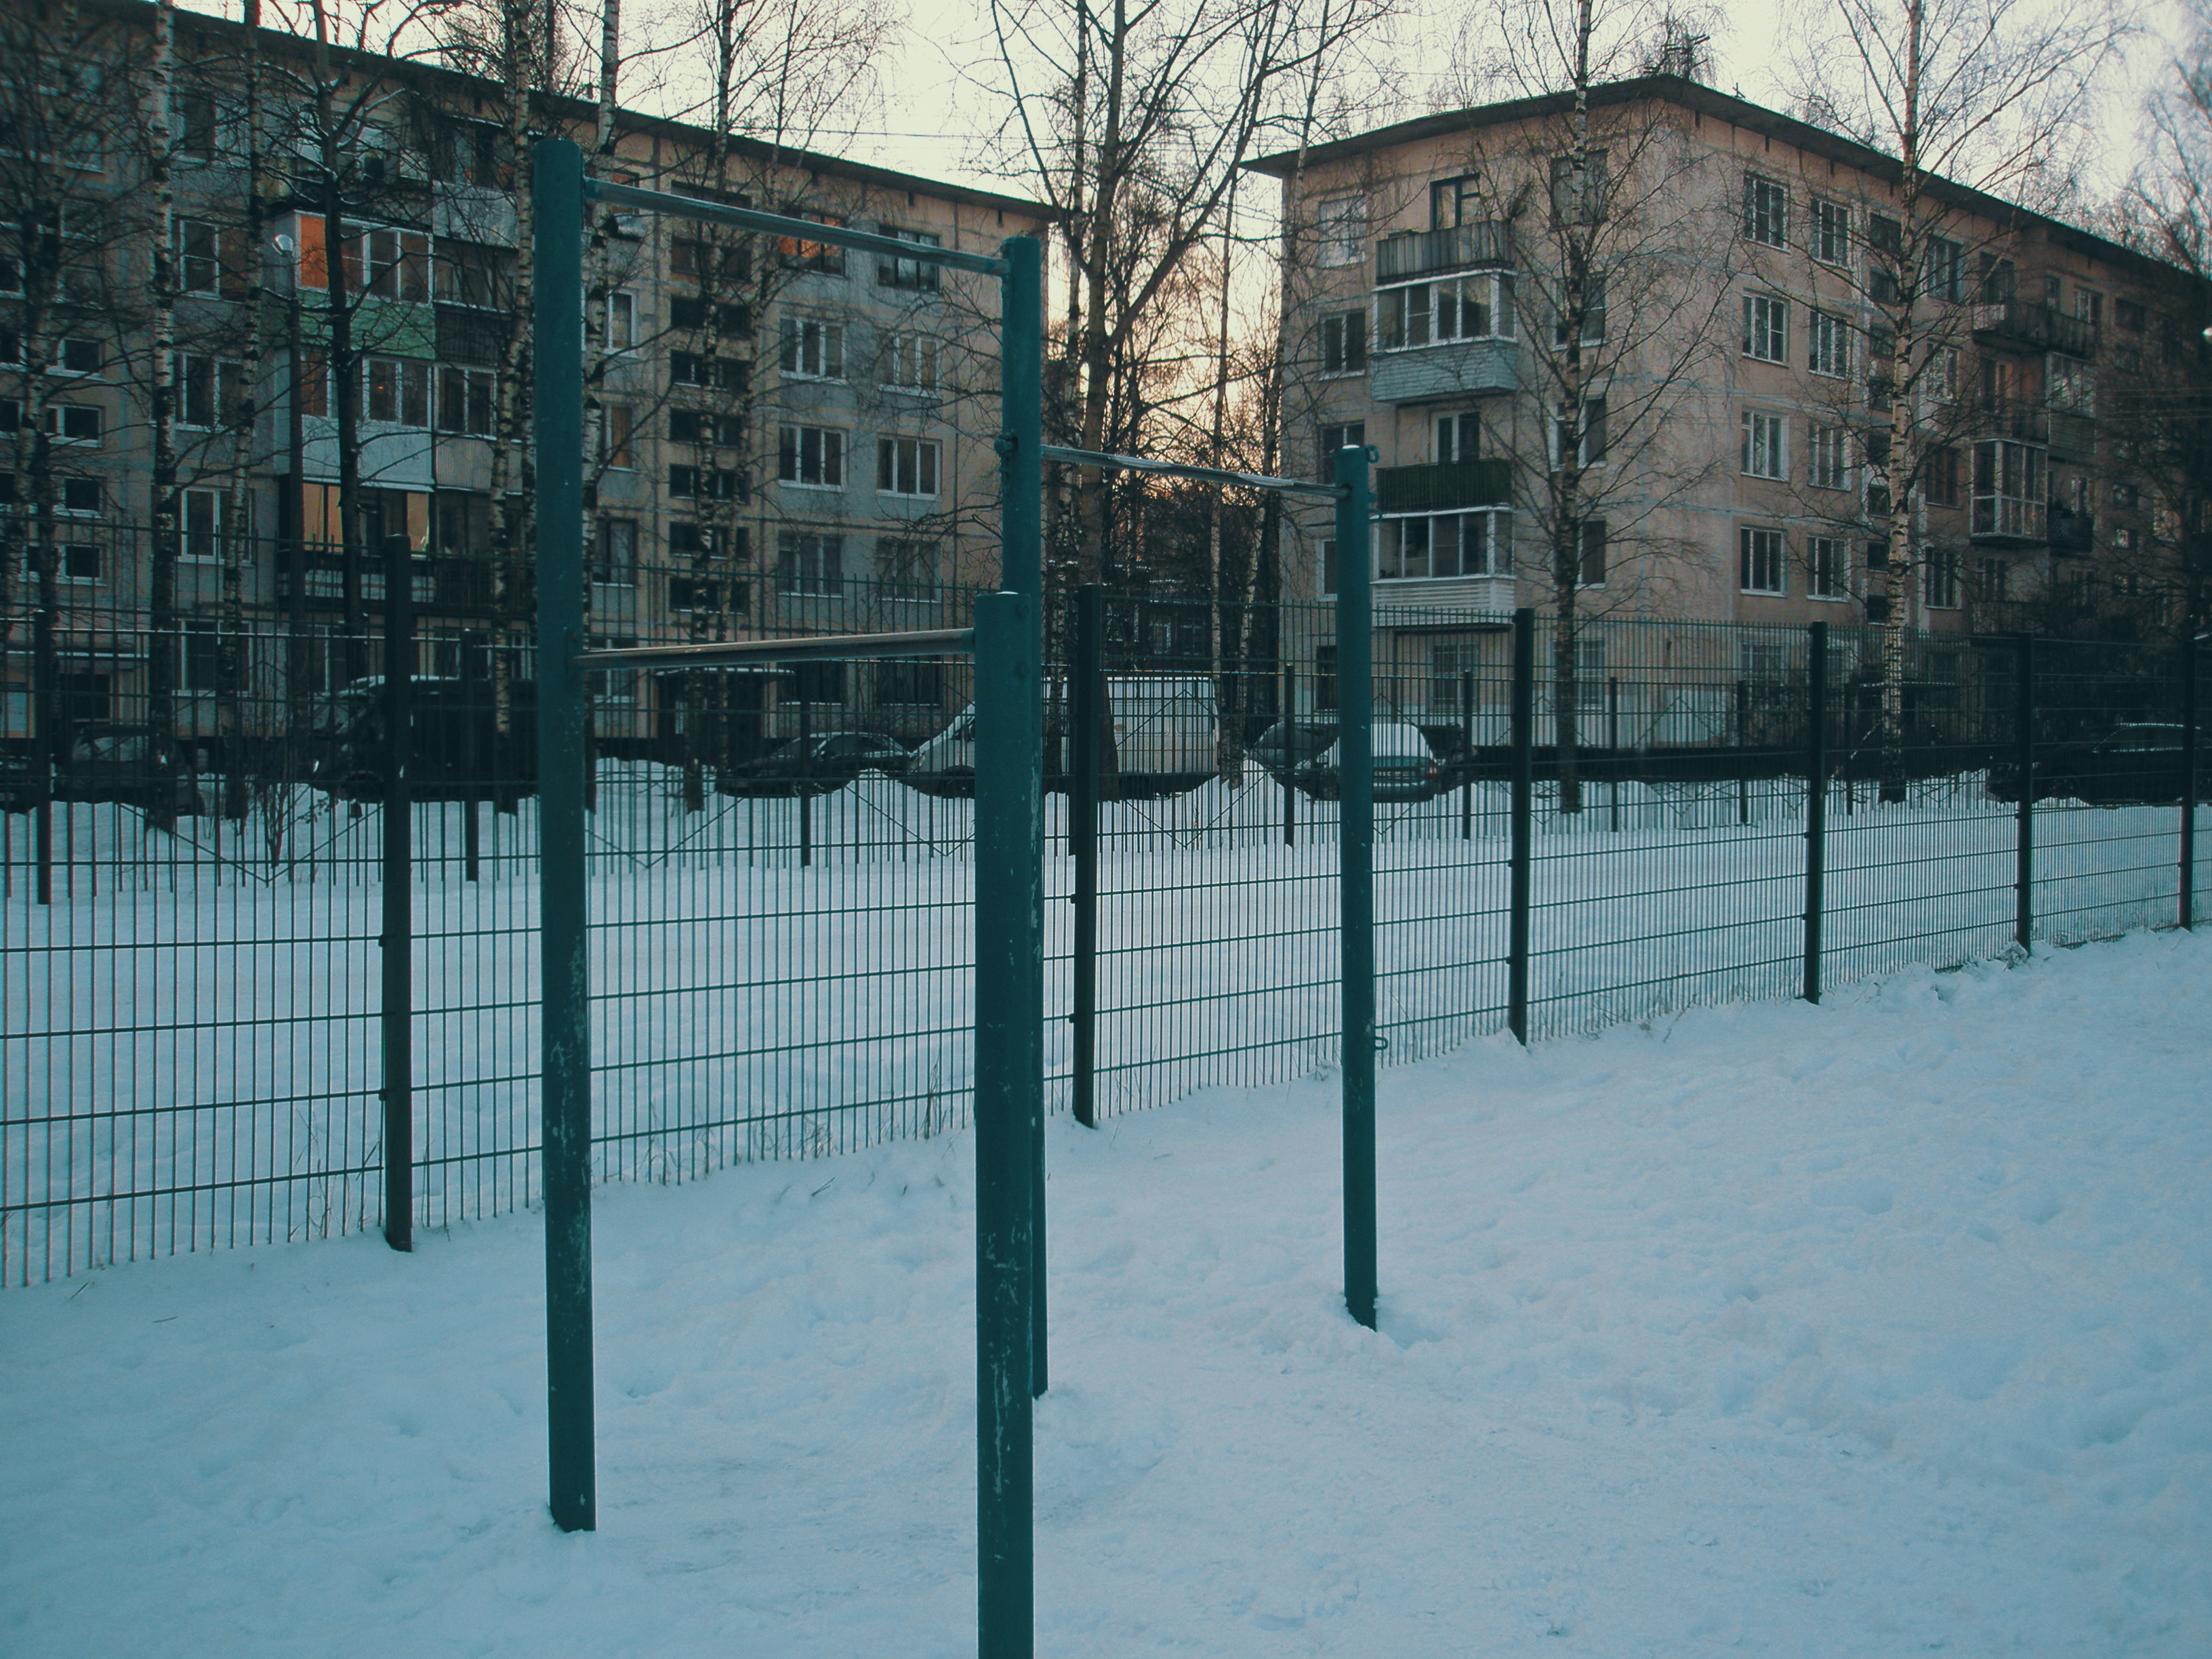
image, winter, window, neighbourhood, public space, building, city, freezing, town, snow, facade, residential area, apartment, iron, urban design, human settlement, metal, home, fence, precipitation, suburb, sash window, condominium, barracks, estate, home fencing